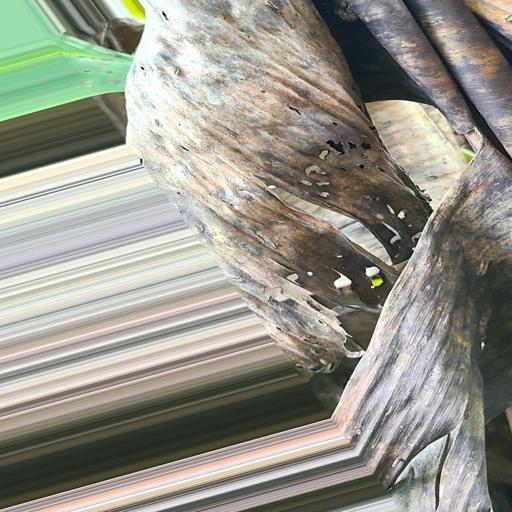
Label: moko_disease